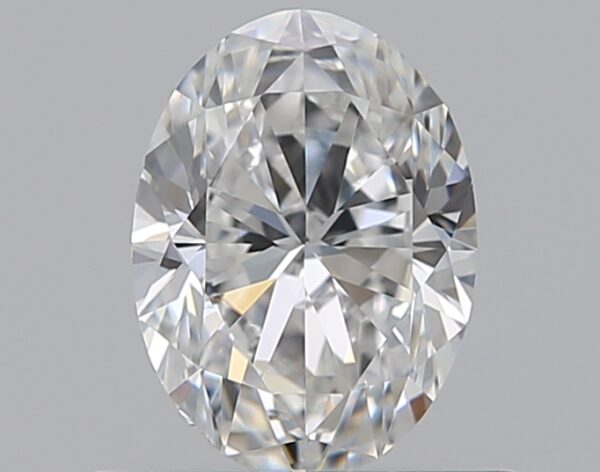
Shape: oval
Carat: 0.5
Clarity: VS1
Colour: E
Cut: EX
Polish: EX
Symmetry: VG
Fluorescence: M
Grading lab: GIA
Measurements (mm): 6.02 x 4.41 x 2.81